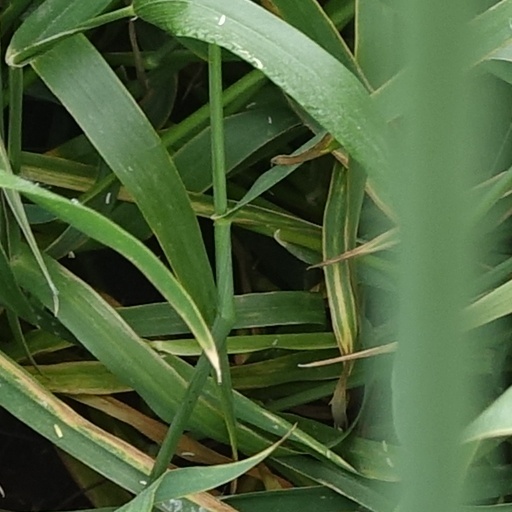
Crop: wheat